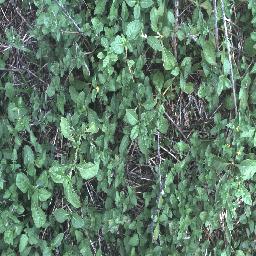
Label: negative